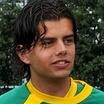
Age: 22